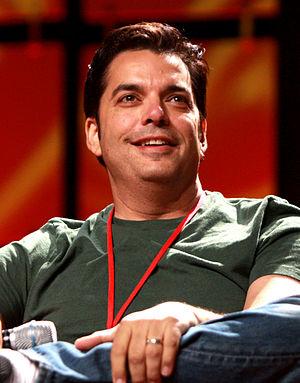
Star Wars Resistance est une série d'animation en 3D américaine en 41 épisodes de 22 minutes, créée par Dave Filoni et diffusée entre le 7 octobre 2018 et le 26 janvier 2020 sur Disney Channel.